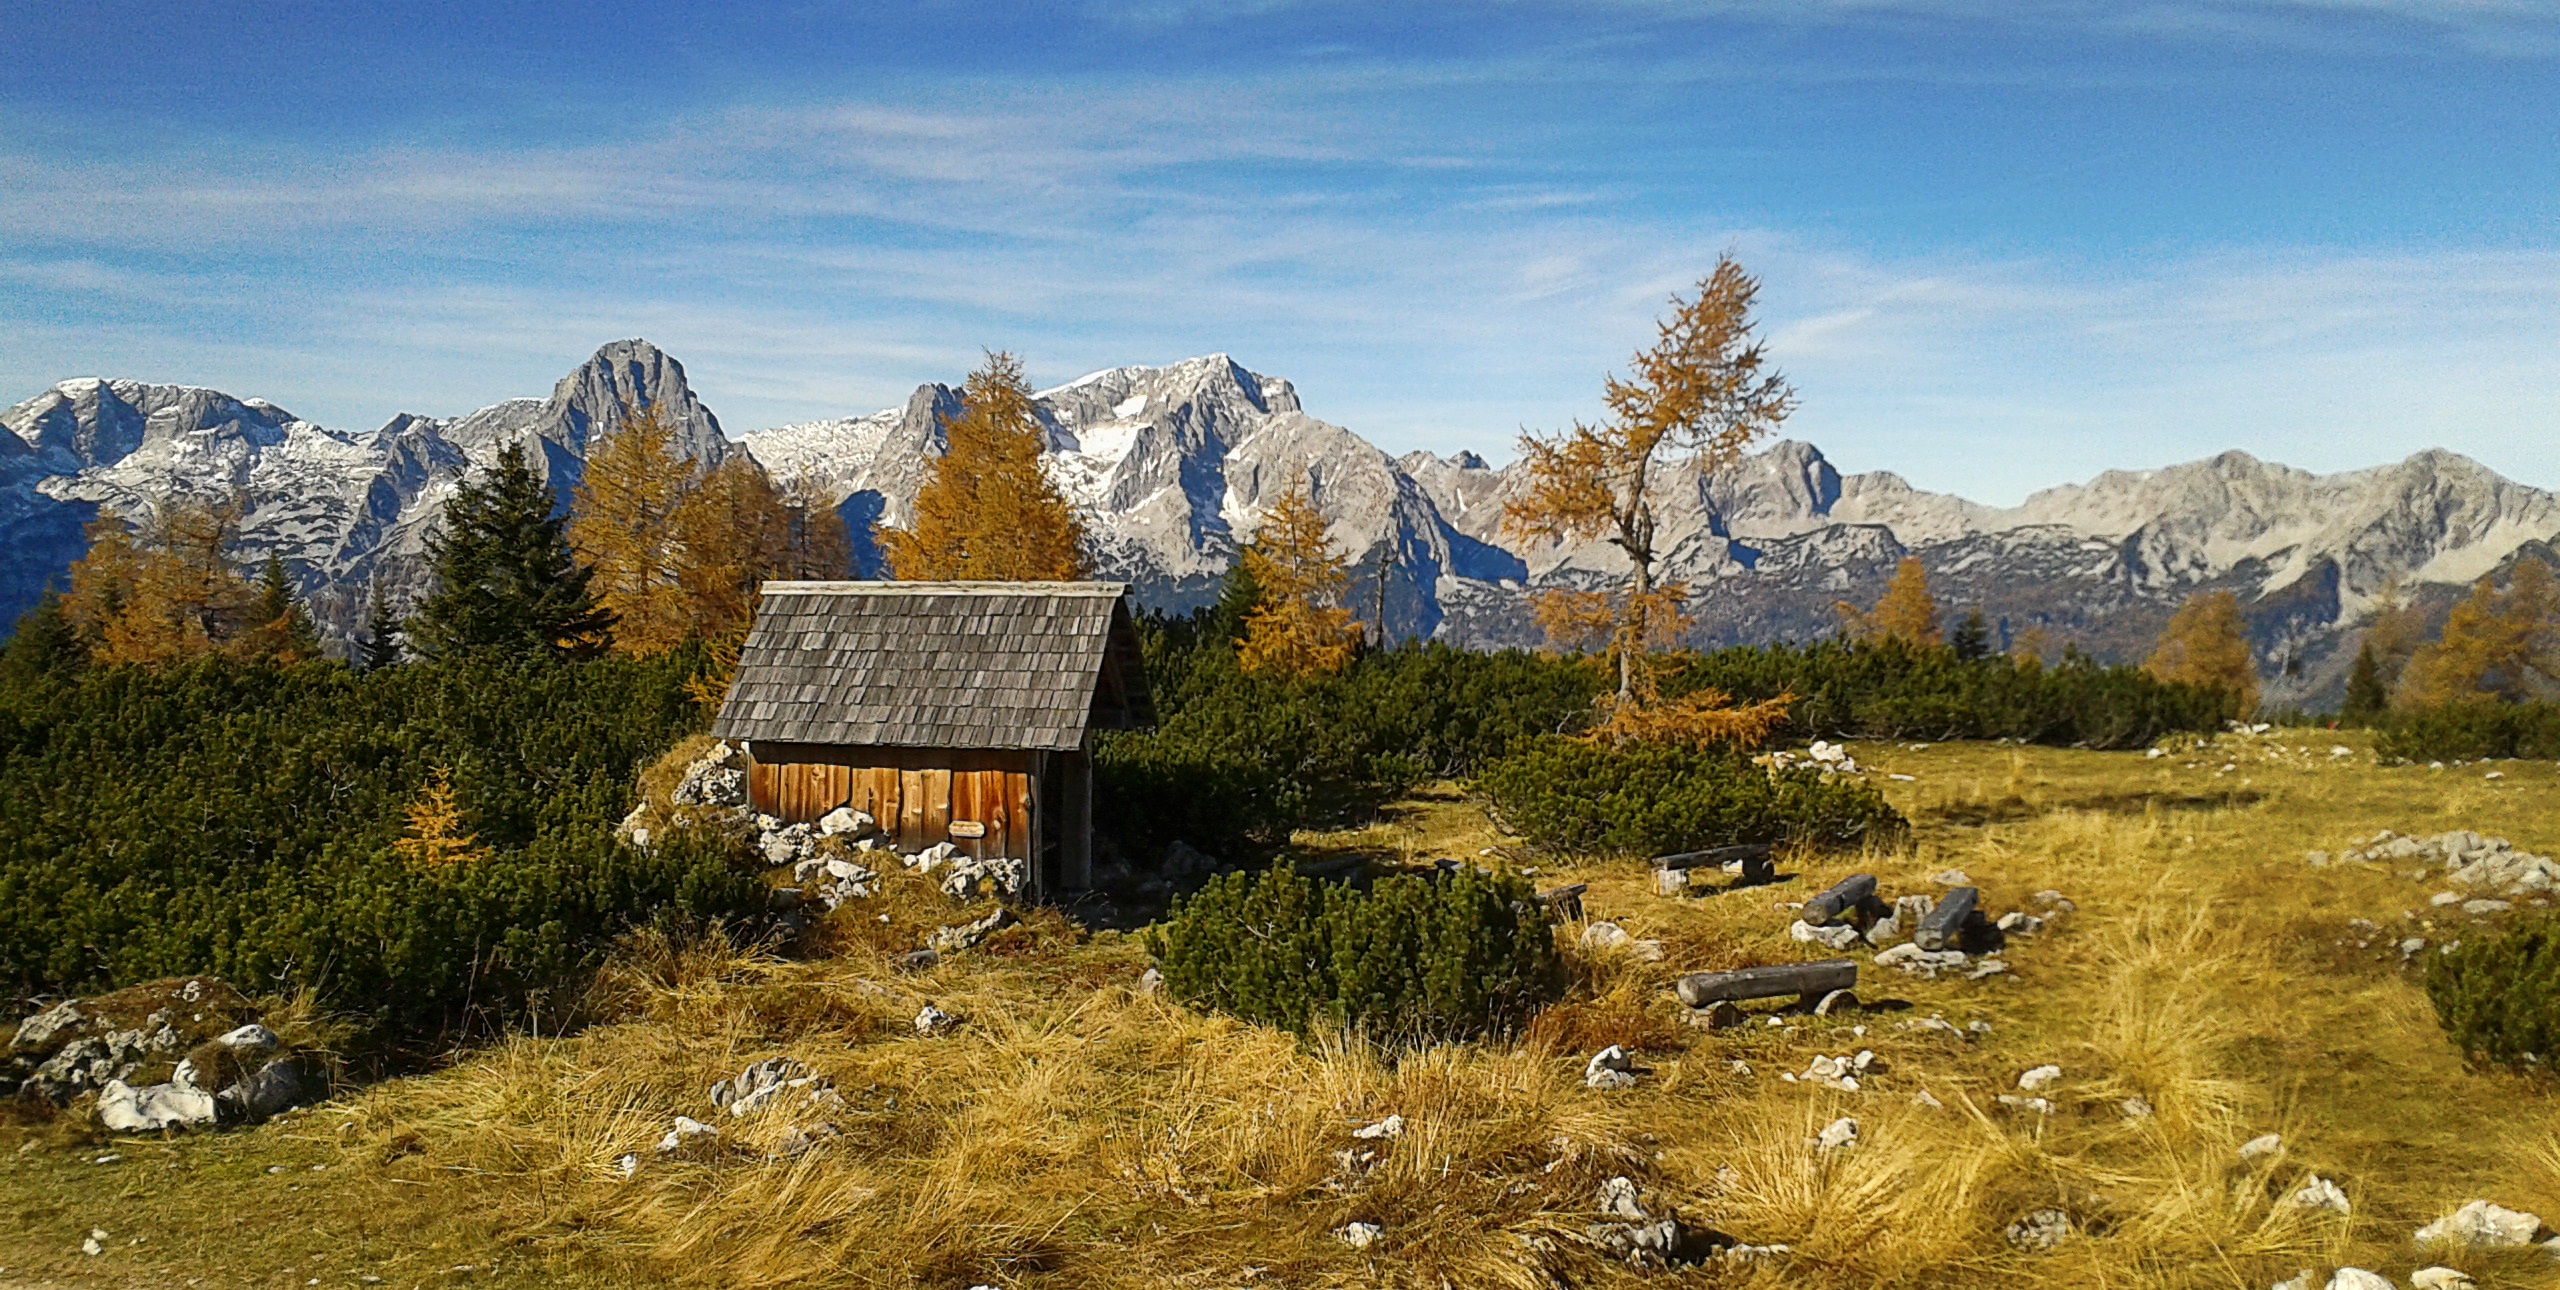
mountainous landforms, mountain, wilderness, mountain range, tree, season, autumn, hill, landscape, rural area, meadow, alps, valley, ridge, plateau, adventure, trail